Answer in natural language. Considering the relative positions, where is wall paint with respect to brown top white leg dining table? Choose between the following options: below or above
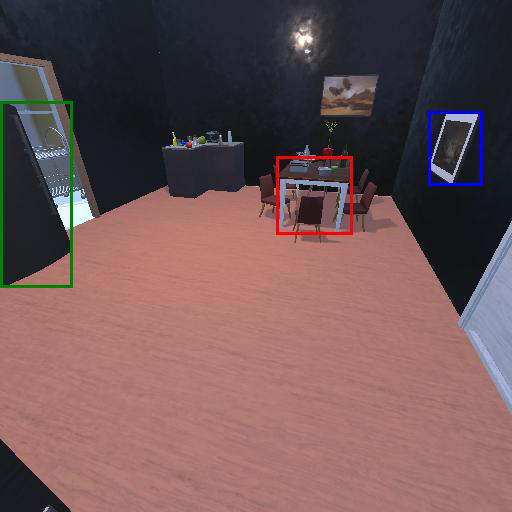
<answer>below</answer>